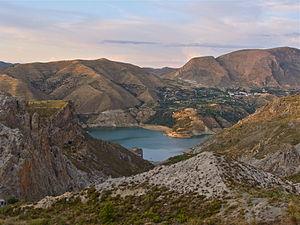
Réservoir de Canales, Güejar Sierra, Sierra Nevada, Espagne, le soir